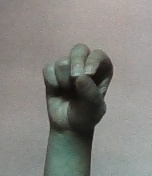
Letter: gaaf